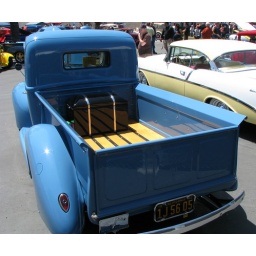
The woodwork in the bed of the truck was superb! This was one of my favorite pickup trucks at the show.